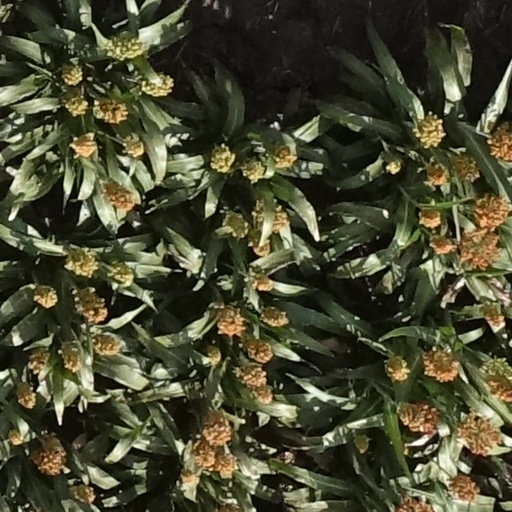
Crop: sorghum